Metabolomics

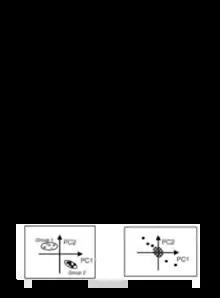
Key stages of a metabolomics study

The typical workflow of metabolomics studies is shown in the figure. First, samples are collected from tissue, plasma, urine, saliva, cells, etc. Next, metabolites extracted often with the addition of internal standards and derivatization. During sample analysis, metabolites are quantified (liquid chromatography or gas chromatography coupled with MS and/or NMR spectroscopy). The raw output data can be used for metabolite feature extraction and further processed before statistical analysis (such as principal component analysis, PCA). Many bioinformatic tools and software are available to identify associations with disease states and outcomes, determine significant correlations, and characterize metabolic signatures with existing biological knowledge.